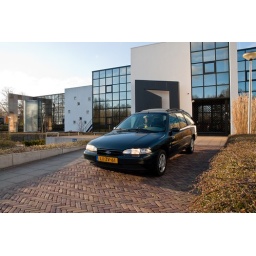
Het gebouw is 't gemeentehuis van Burgum, getekend door architect Bonnema van onder andere de Achmeatoren in Leeuwarden.